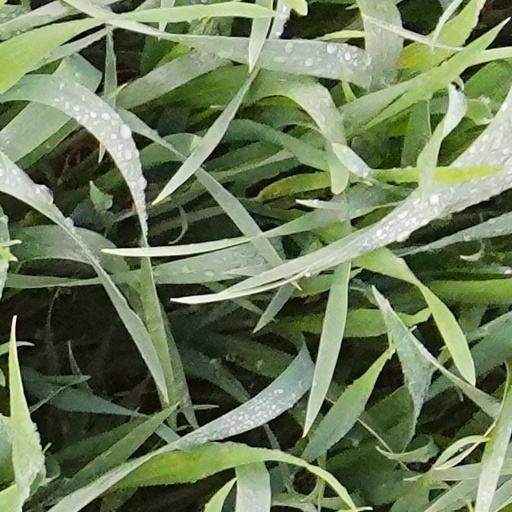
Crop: wheat